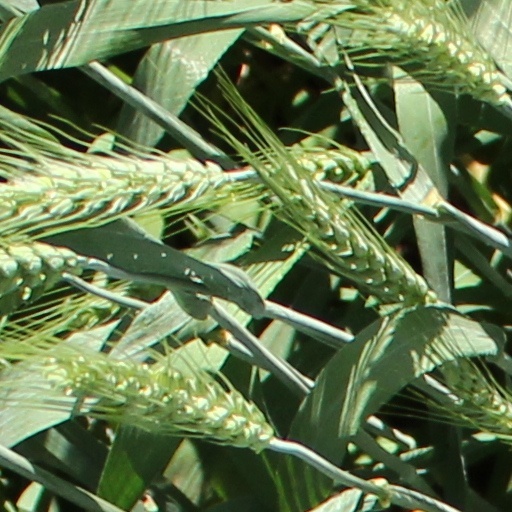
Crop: wheat